Dance Dance Revolution Universe

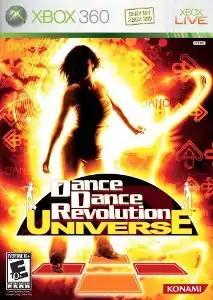
North American cover art

Dance Dance Revolution Universe (also known as Dancing Stage Universe in Europe) is a music video game. It was released as a part of Dance Dance Revolution franchise by Konami for the Xbox 360. The game was unveiled on May 9, 2006 at the Electronic Entertainment Expo in Los Angeles.